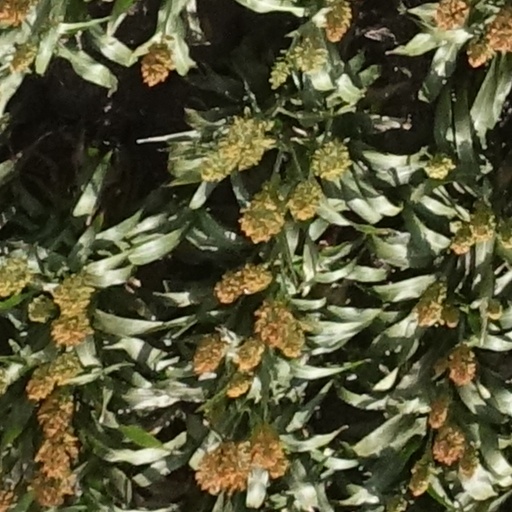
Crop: sorghum